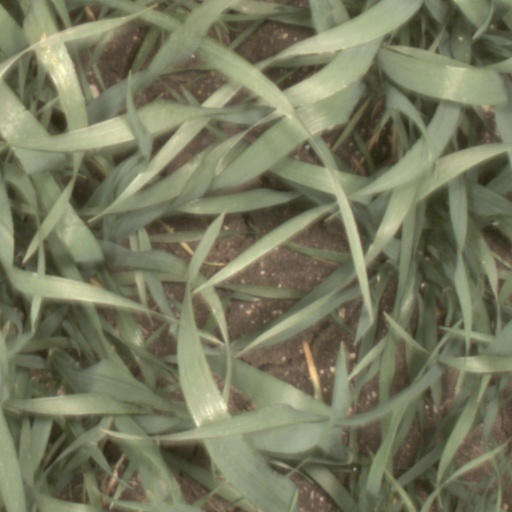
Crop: wheat